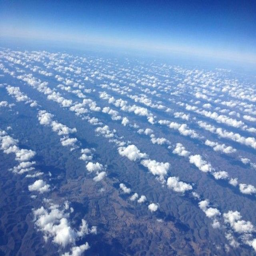
transit vehicle type over mountain range